Charles Read Academy

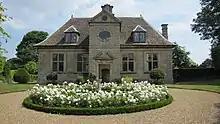
The original Charles Read grammar school; now a gallery and library

Charles Read Academy is a co-educational secondary school located in Corby Glen, Lincolnshire, England. It serves the villages between Stamford, Bourne and Grantham.